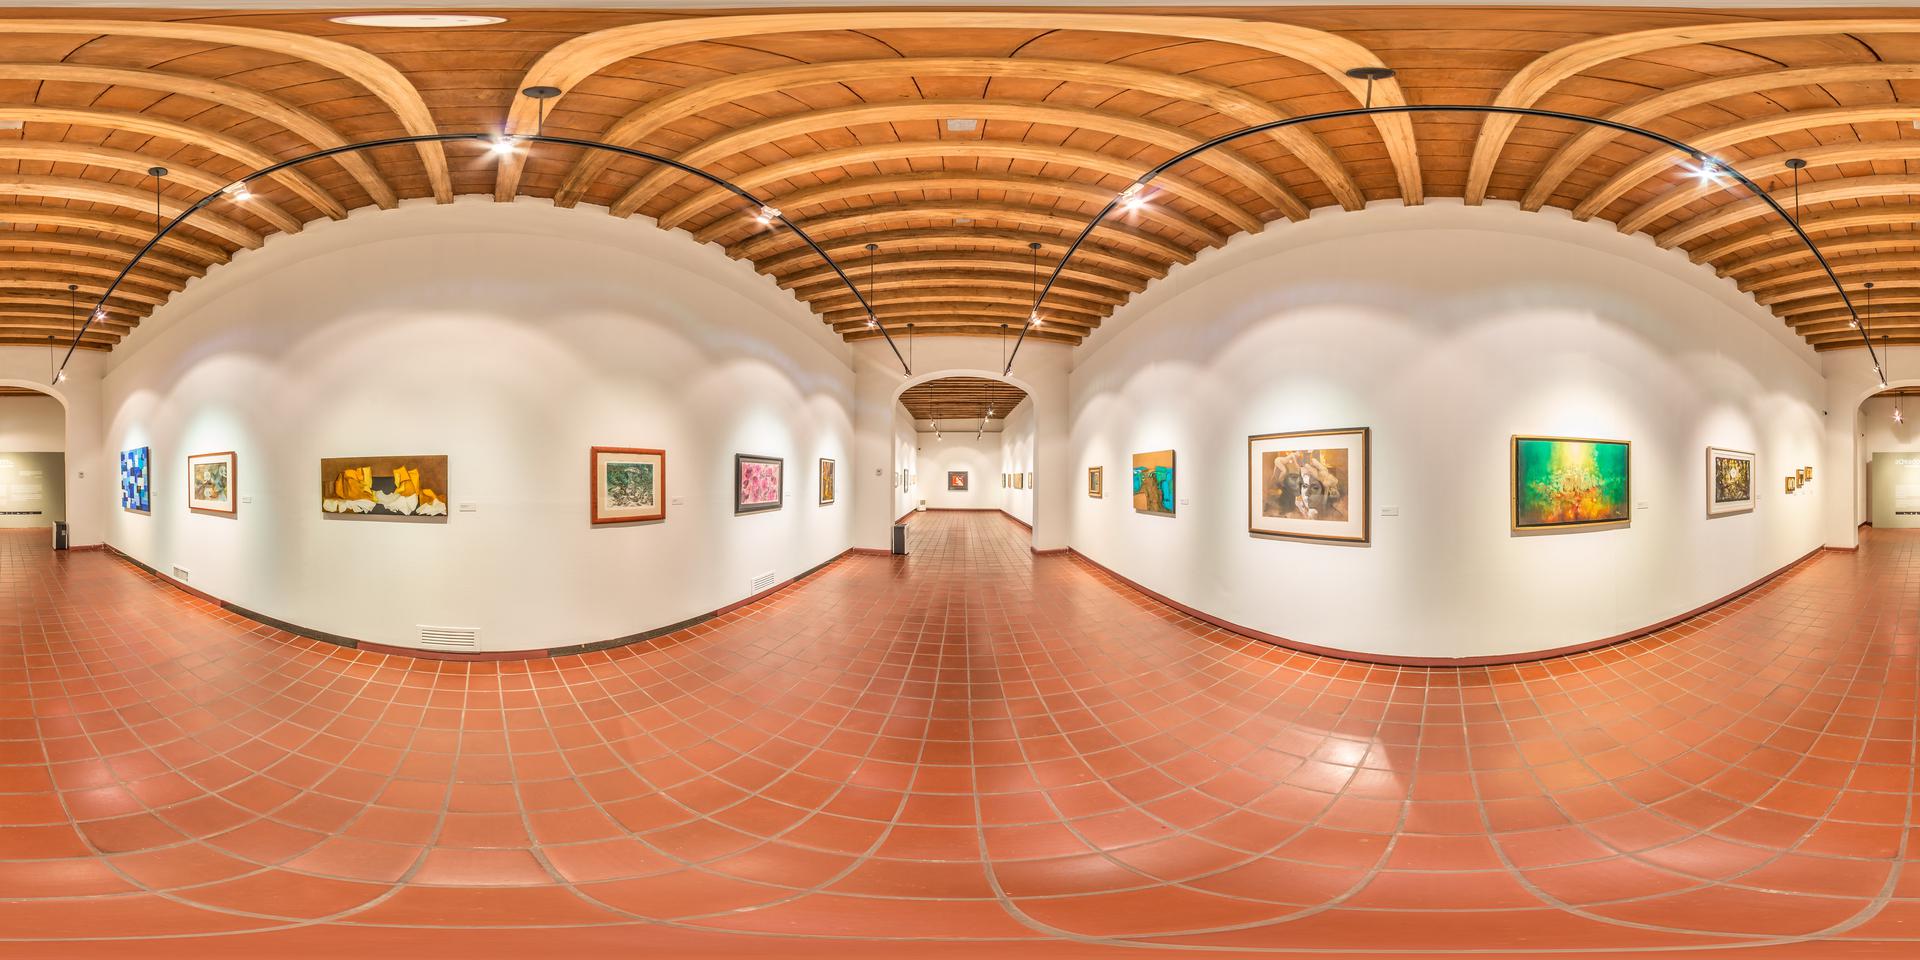
Referred object: the small green trash bin in the hallway

Referred object: the vibrant green framed painting